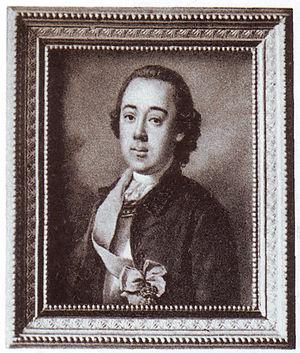
Le comte Sergei Vasilievich Saltykov, né vers 1726, mort en 1765, est un officier russe qui fut le premier amant de Catherine II quand elle était encore grande-duchesse.